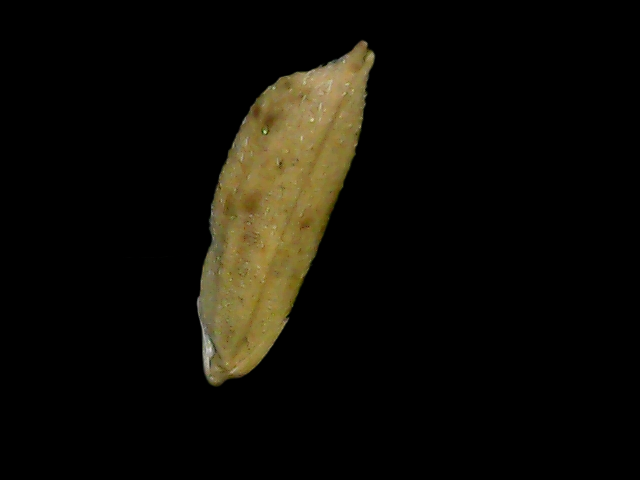
Rice variety: Bd49